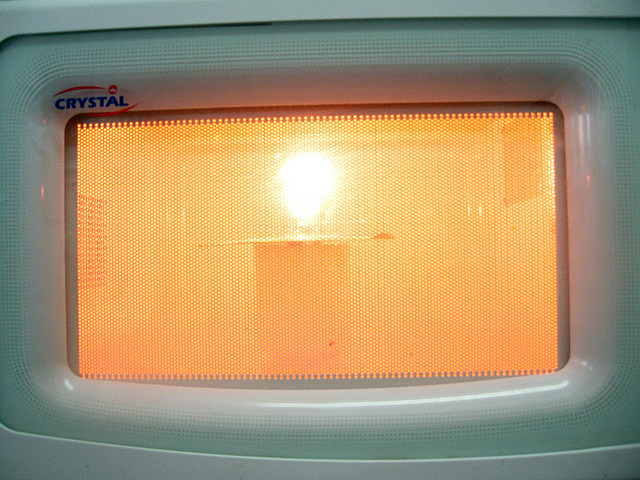
user: Given an image and a question. Answer the question in a short answer. Question: What part of the pictures seems to show the most thermal energy? Short Answer:
assistant: center